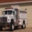
Label: truck